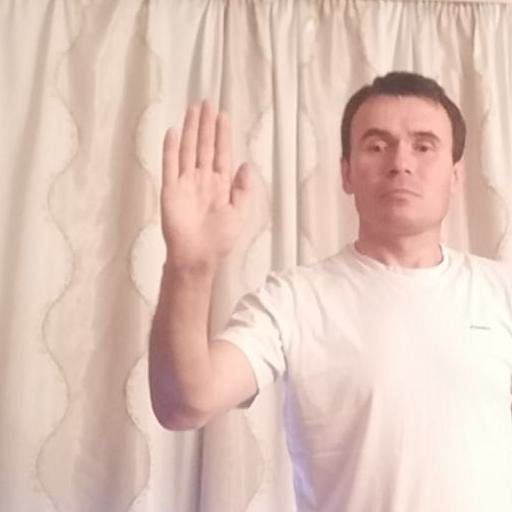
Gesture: stop